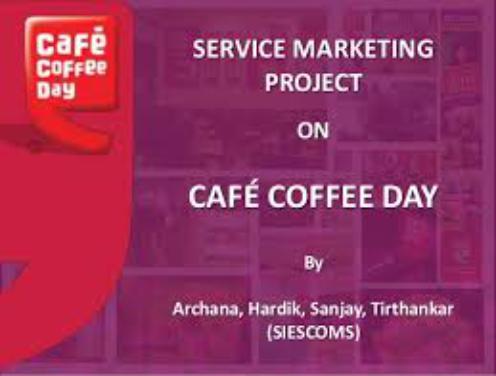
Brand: Cafe Coffee Day
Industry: Food